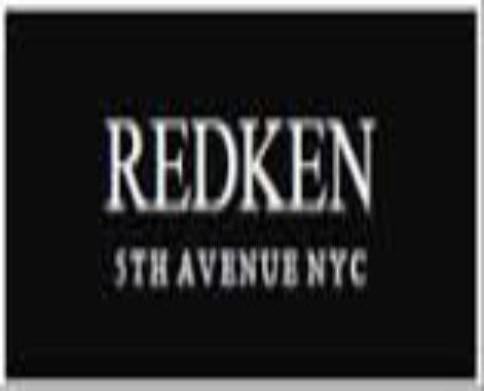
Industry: Necessities